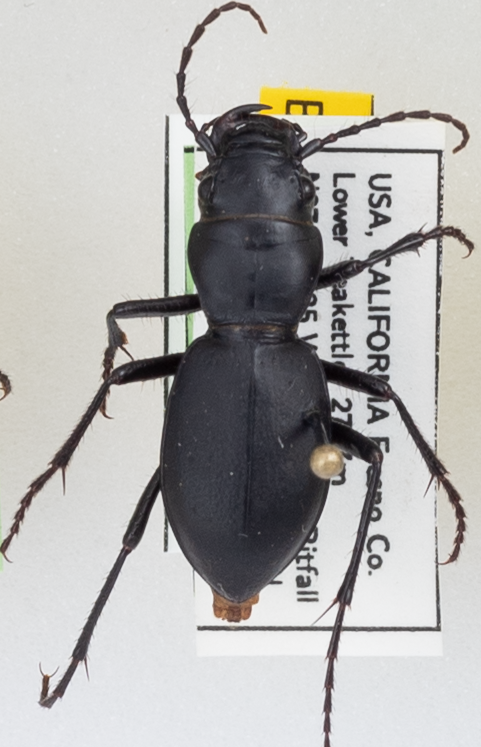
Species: Omus californicus
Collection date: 2021-07-21
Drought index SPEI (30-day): -2.09
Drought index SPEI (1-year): -2.09
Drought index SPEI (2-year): -2.09